United States Senate

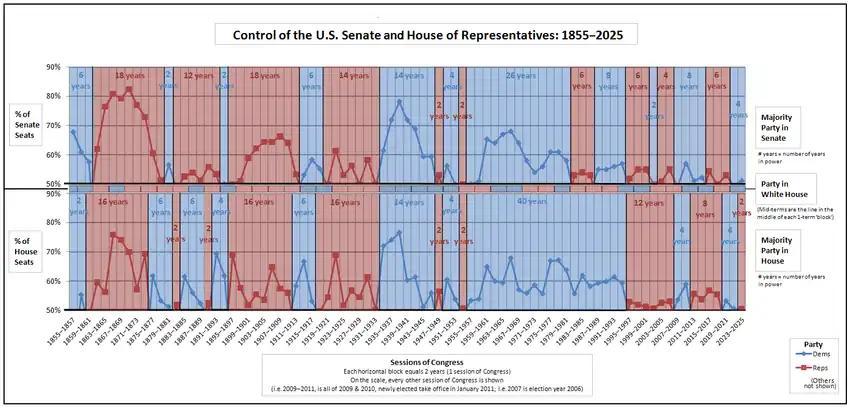
Graph showing historical party control of the U.S. Senate, U.S. House of Representatives, and the Presidency since 1855

Before the adoption of the Seventeenth Amendment in 1913, senators were elected by the individual state legislatures. Problems with repeated vacant seats due to the inability of a legislature to elect senators, intrastate political struggles, bribery and intimidation gradually led to a growing movement to amend the Constitution to allow for the direct election of senators.